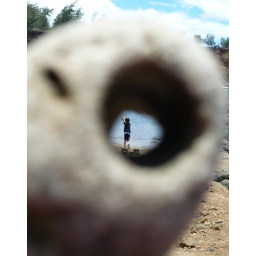
I found a water worn lava rock and my wife tried shooting a few shots through a hole in the rock.